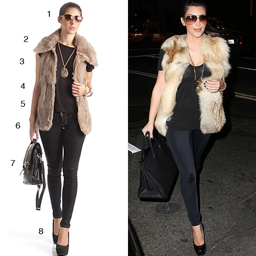
get style for a fraction of the cost !